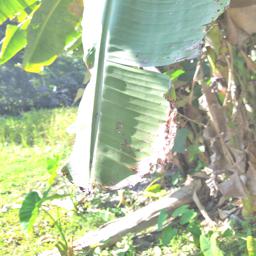
Label: BLACK SIGATOKA